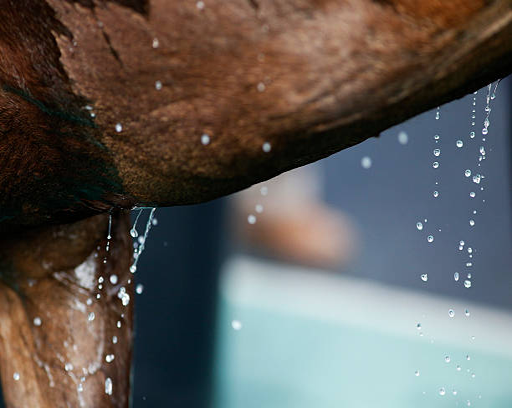
water runs off the underside of a horse .